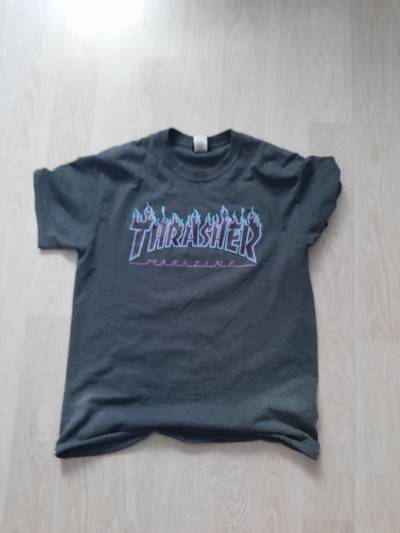
Waste category: clothes